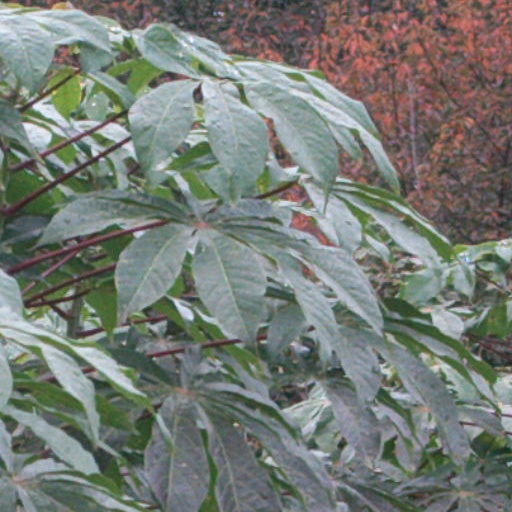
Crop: cassava